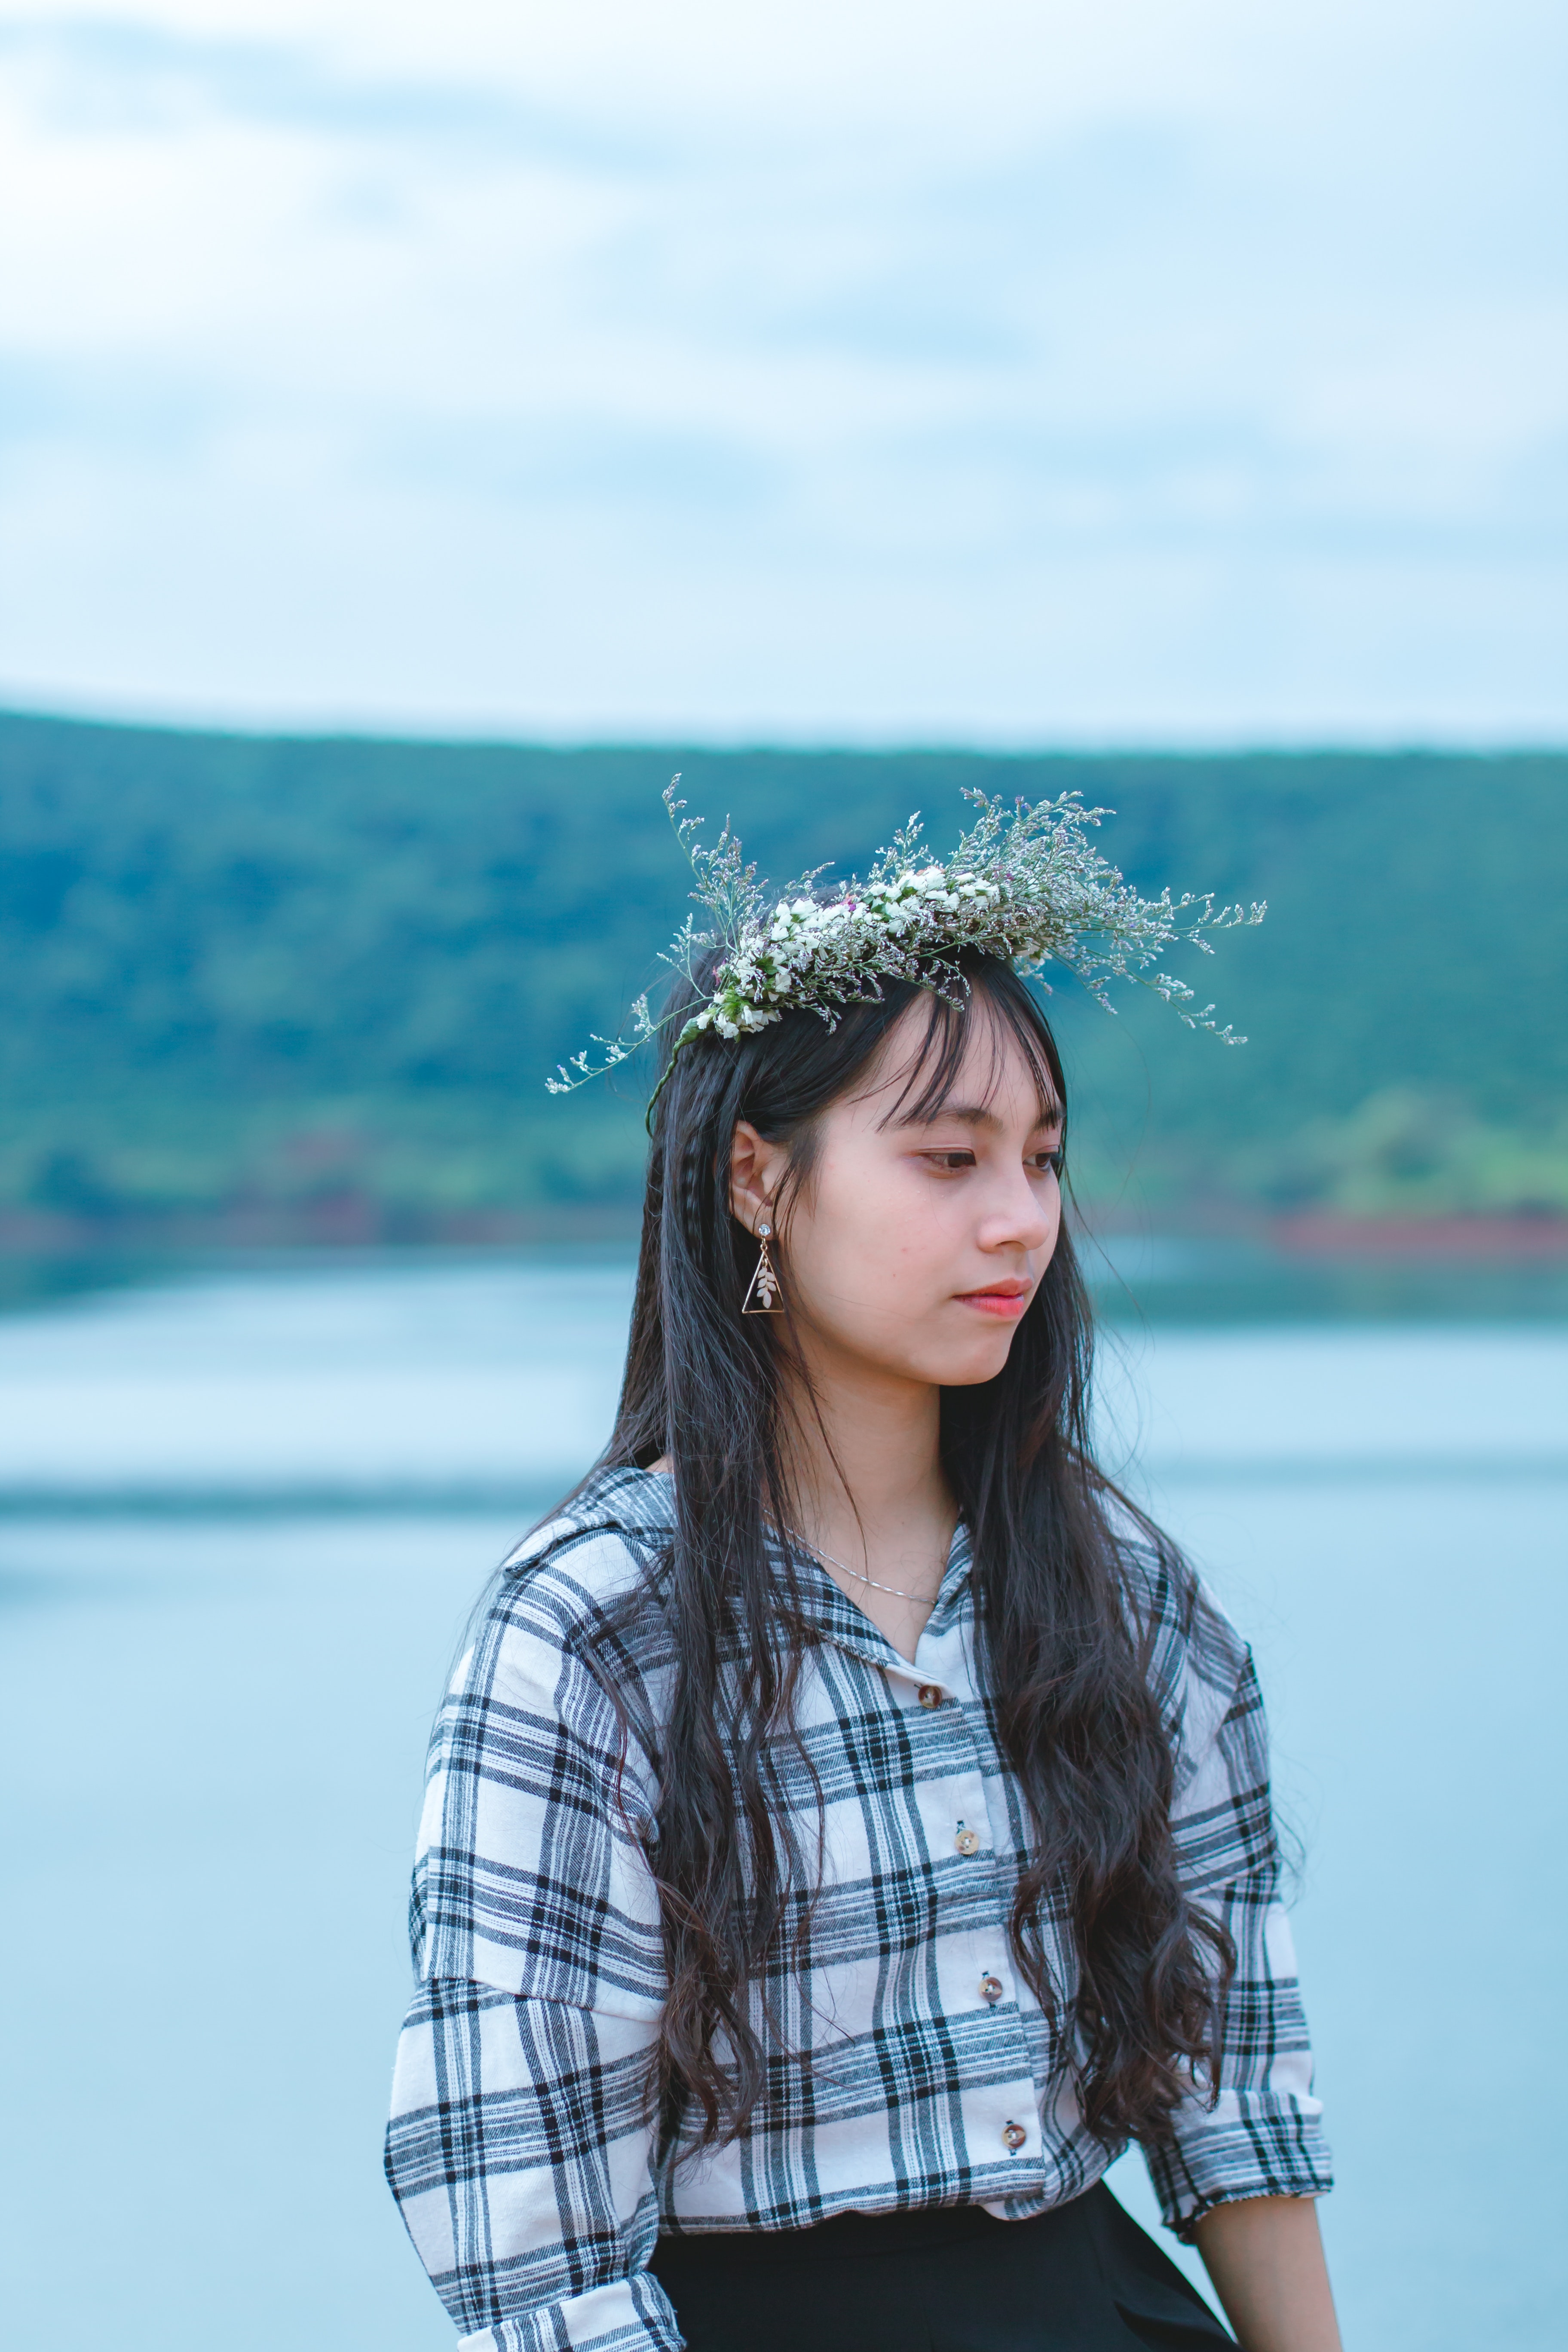
blue, hair, tartan, plaid, beauty, pattern, skin, hairstyle, turquoise, design, long hair, textile, summer, lip, photography, sea, smile, happy, electric blue, headgear, fashion accessory, black hair, vacation, photo shoot, ocean, tourism